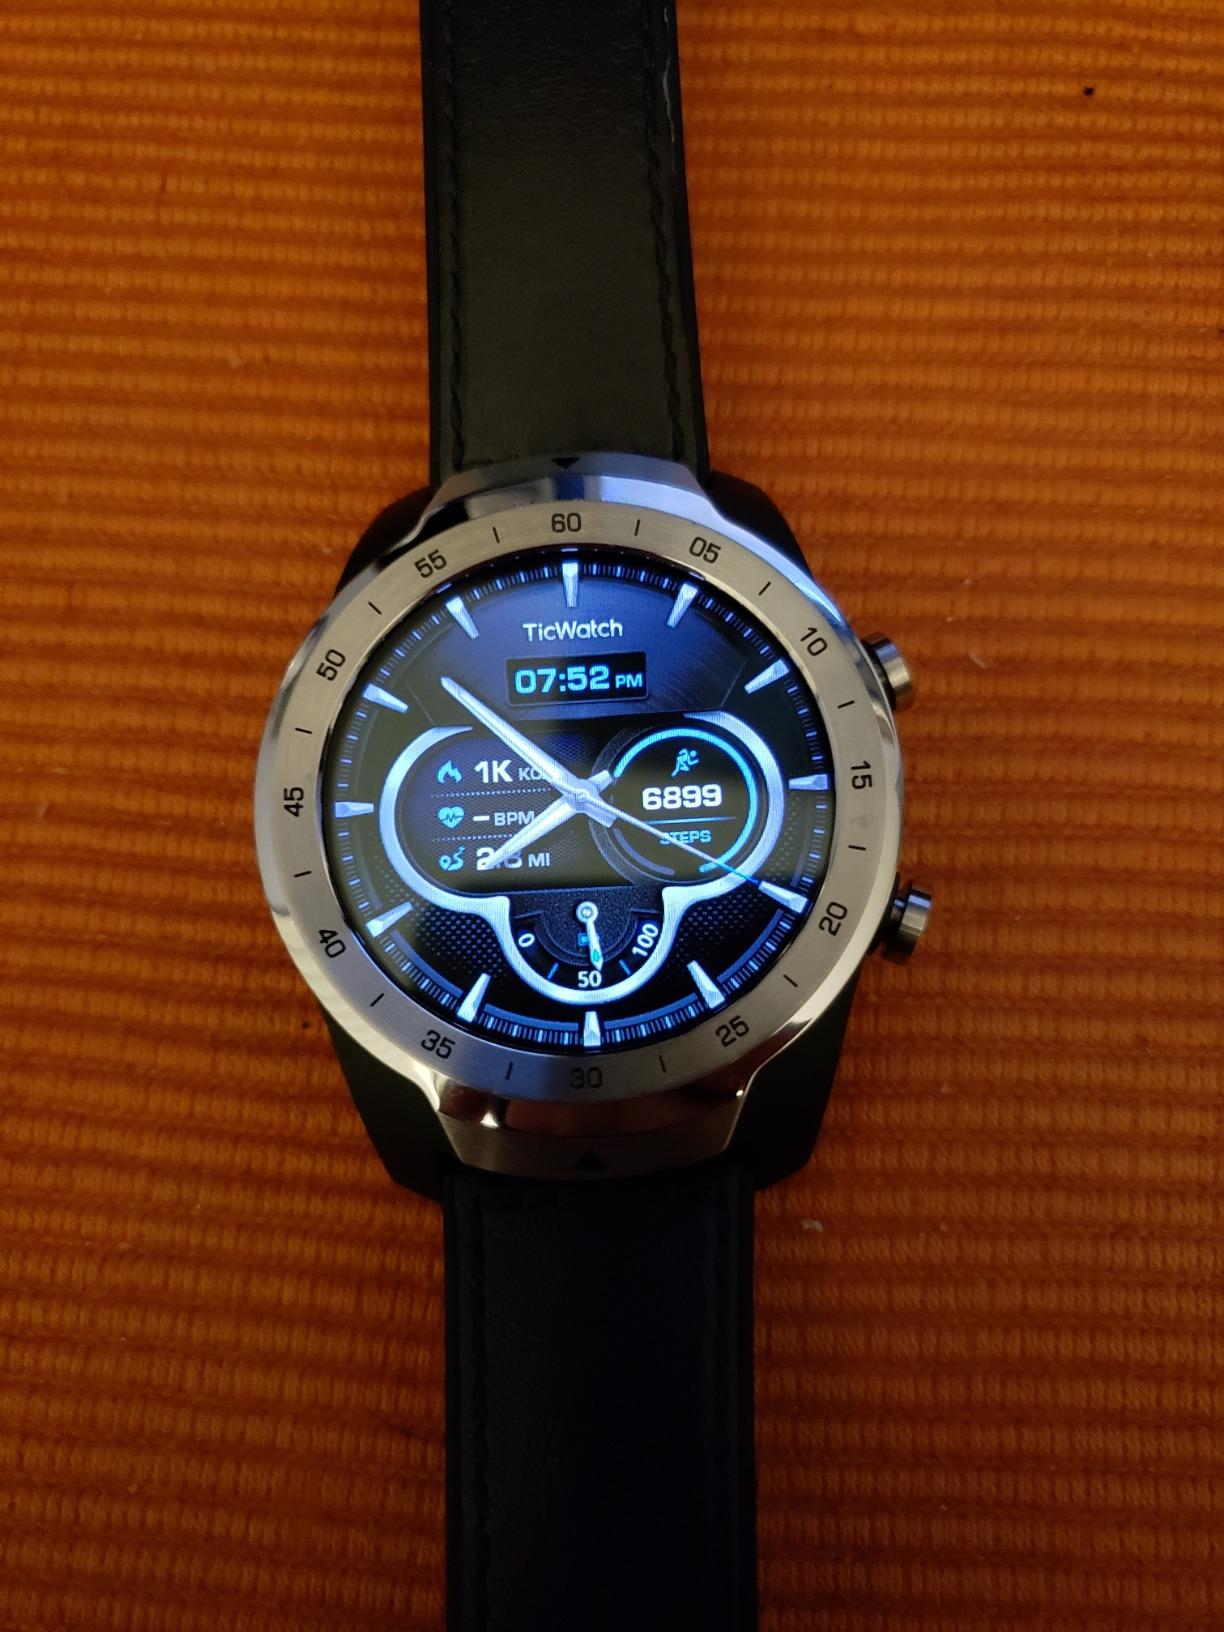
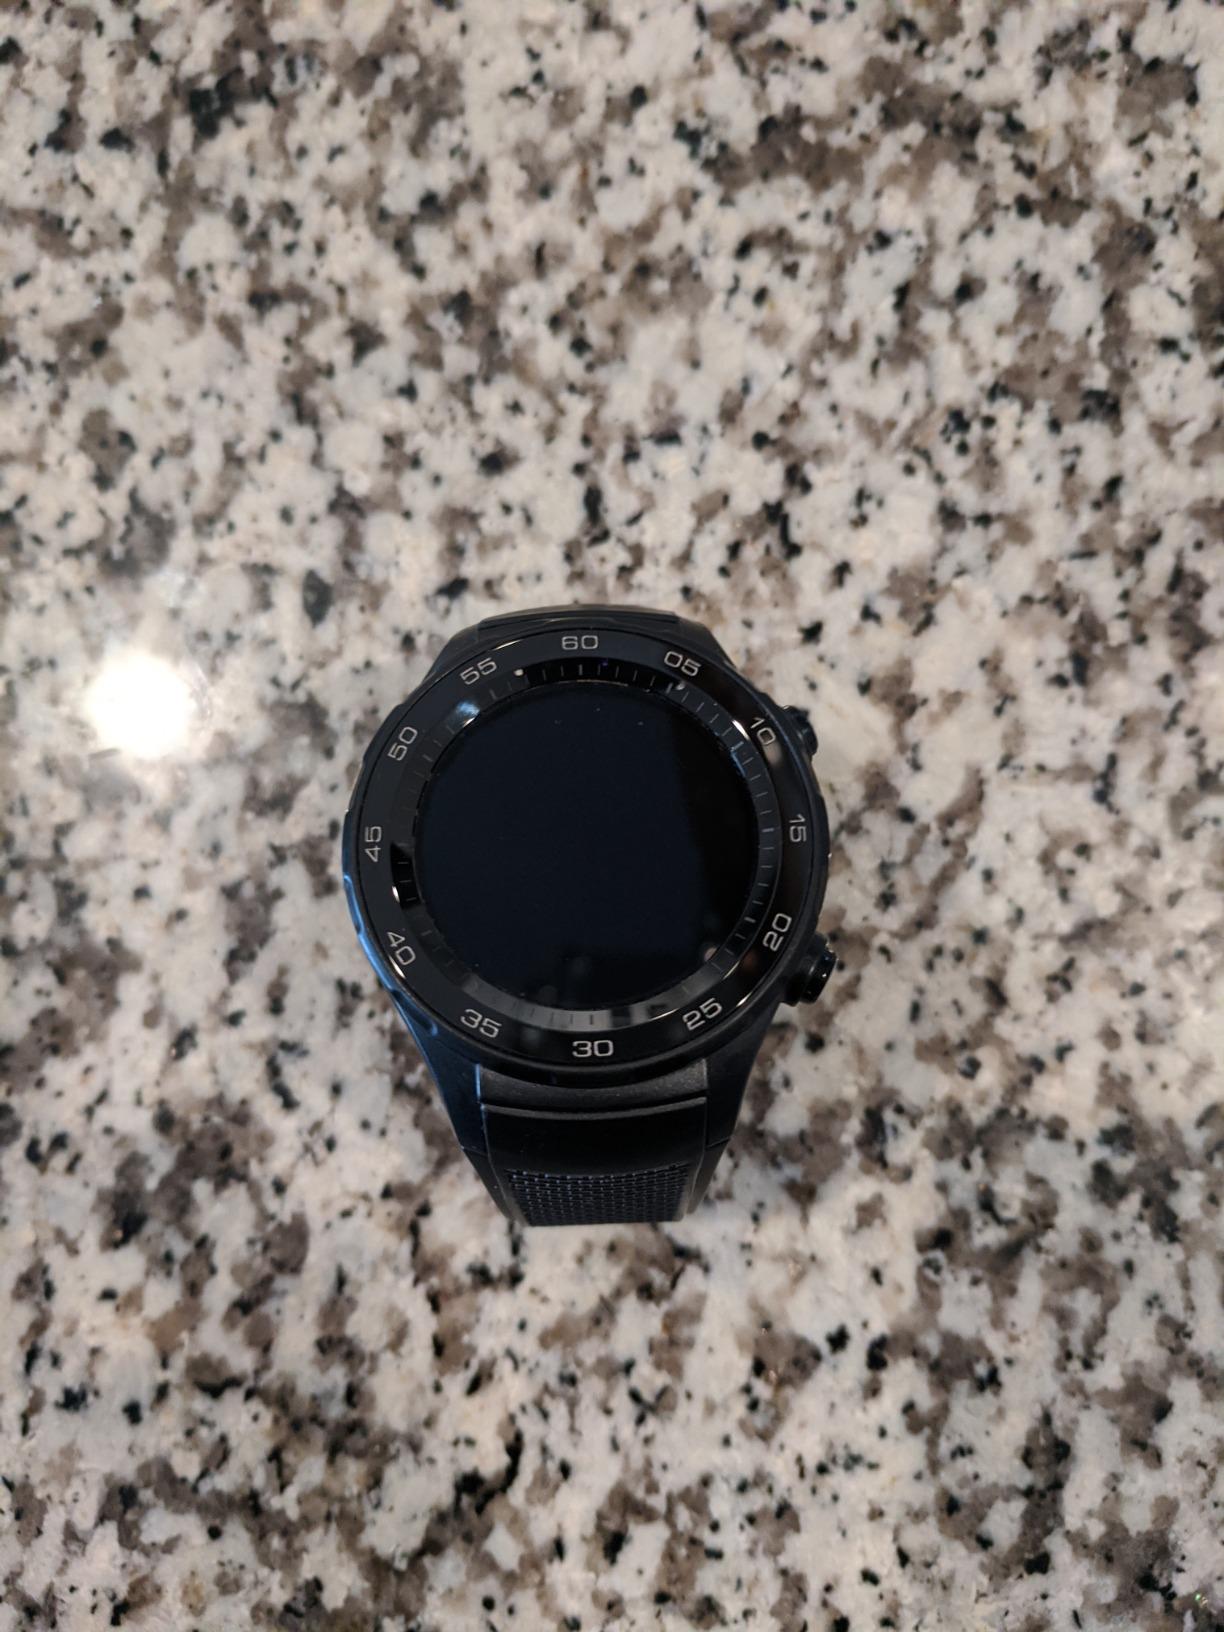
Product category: smartwatch
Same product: no